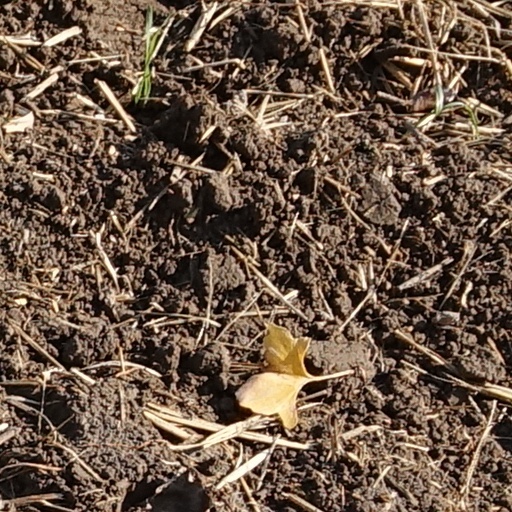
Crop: wheat